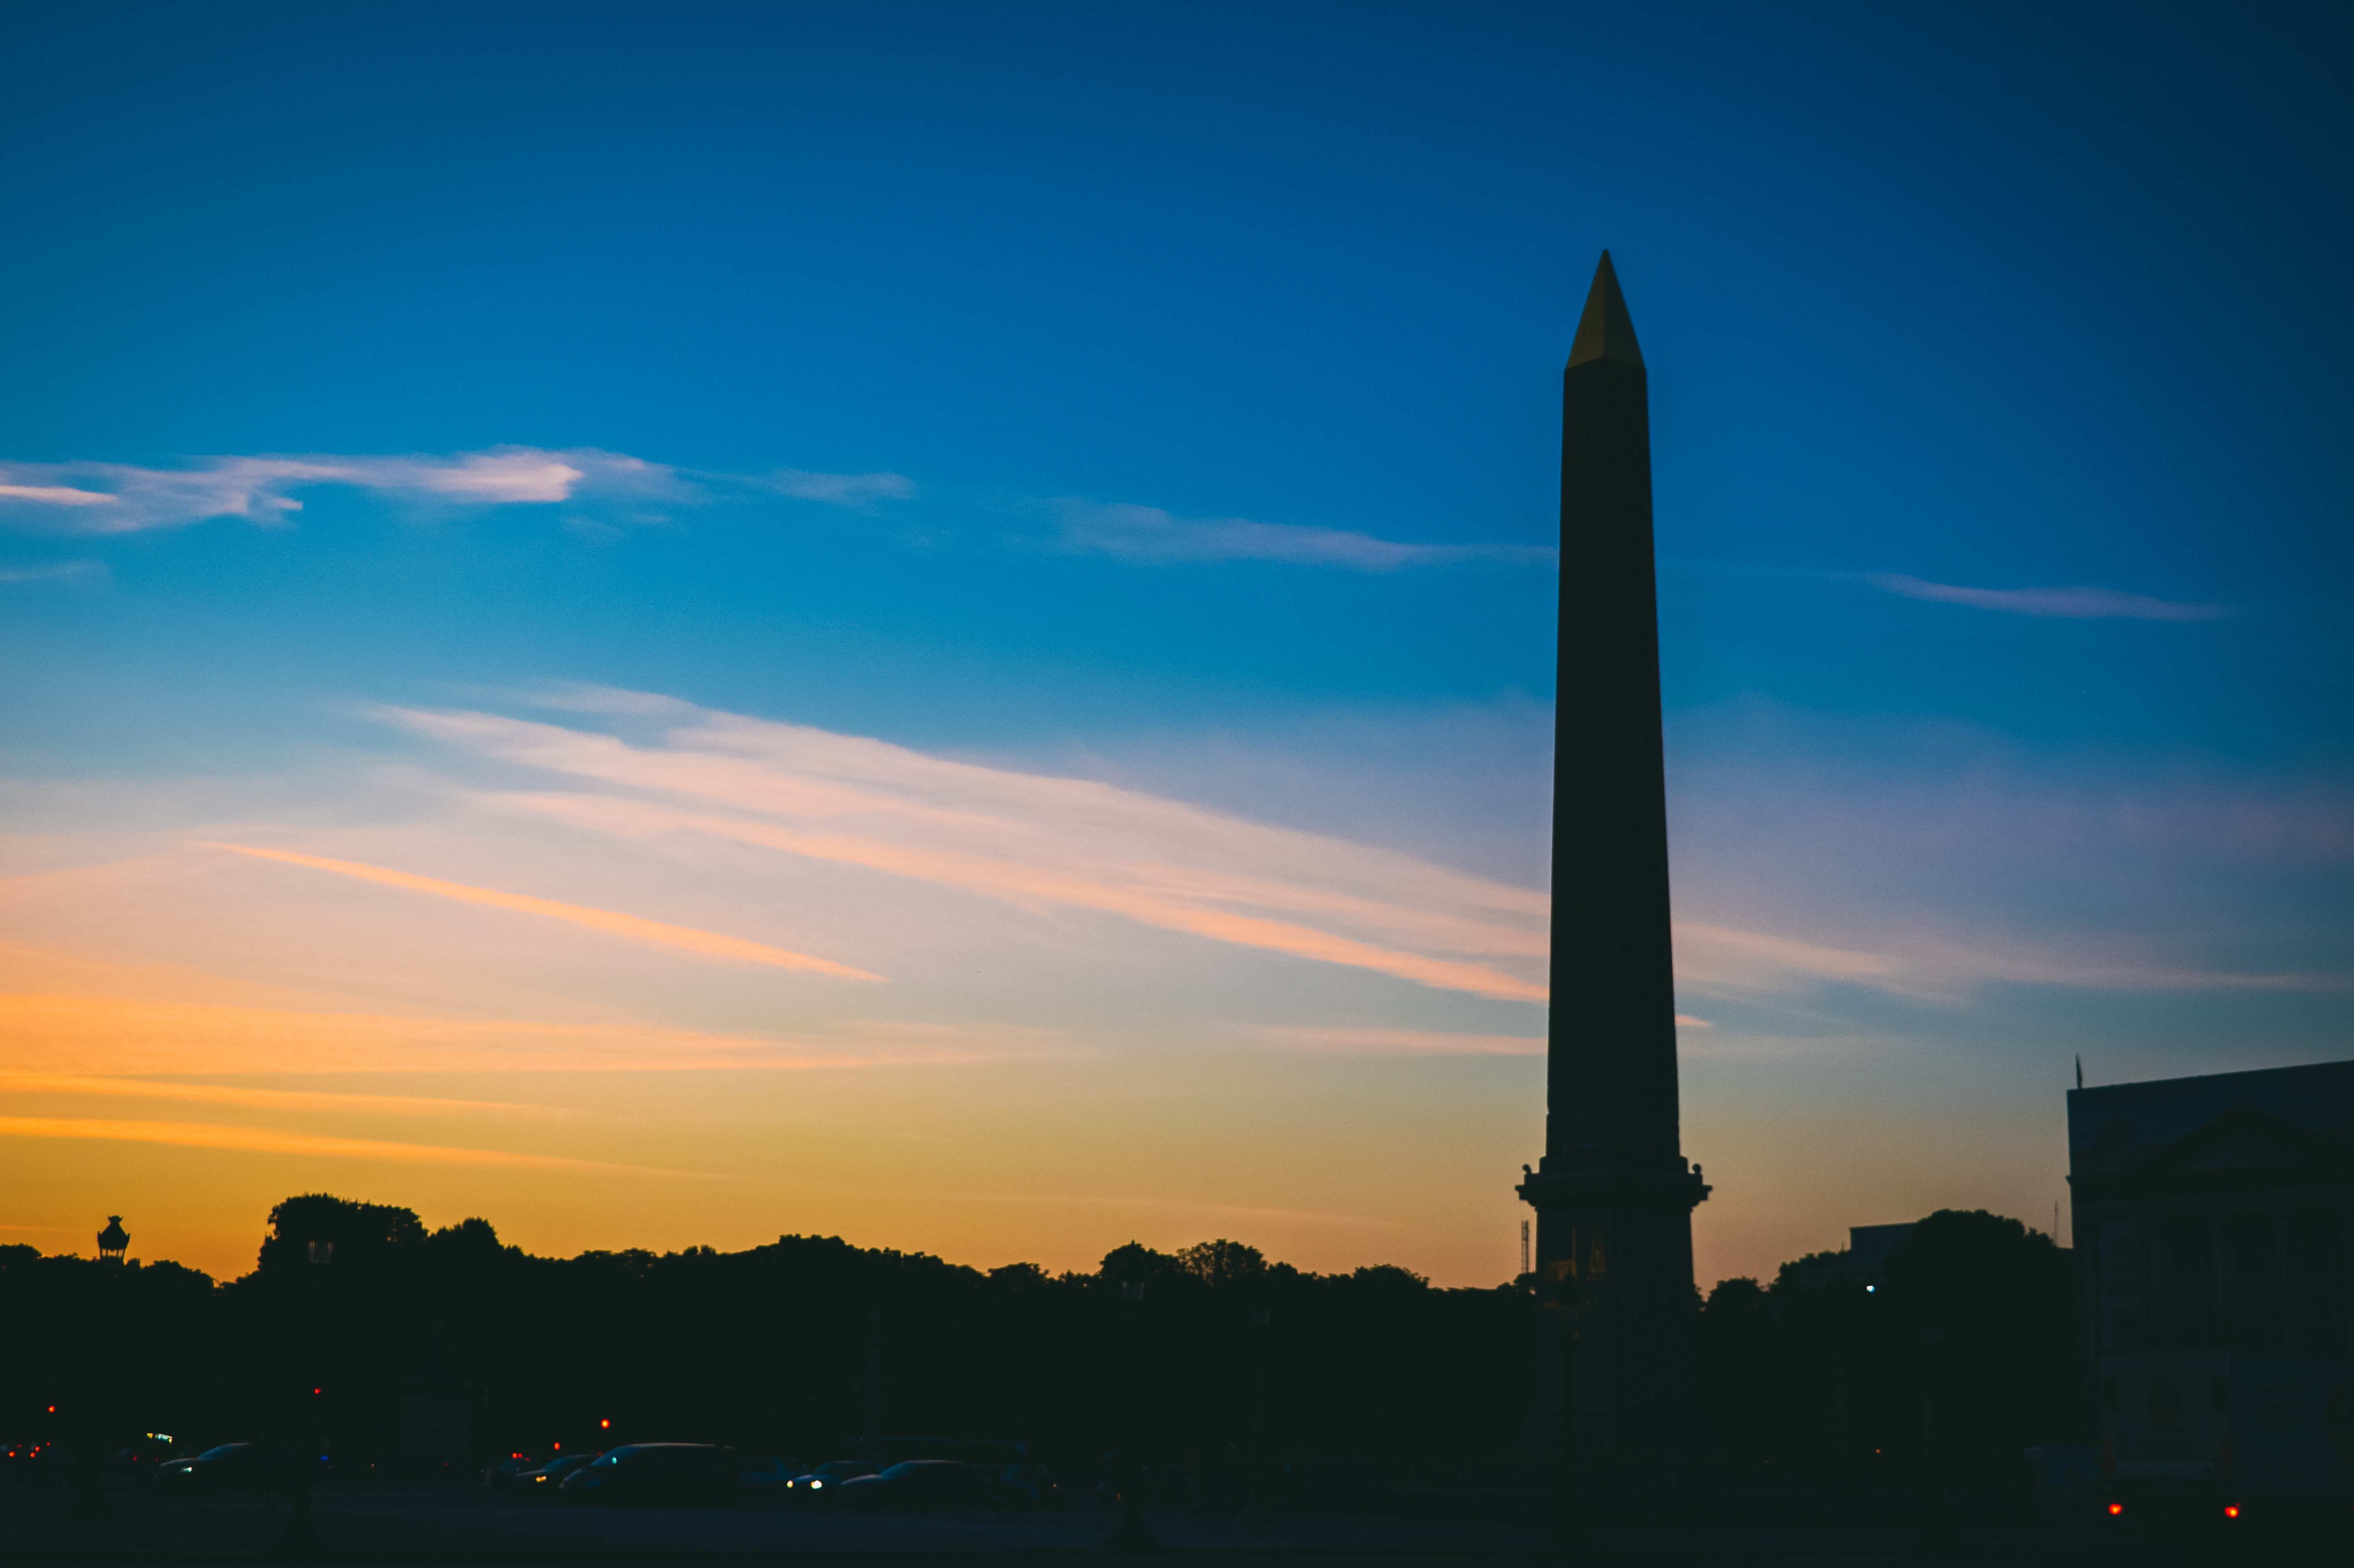
landscape, sea, horizon, cloud, sky, sun, sunrise, sunset, skyline, sunlight, morning, dawn, atmosphere, paris, monument, travel, dusk, france, europe, evening, tower, peaceful, calm, tourist destination, afterglow, world travel, example, atmosphere of earth